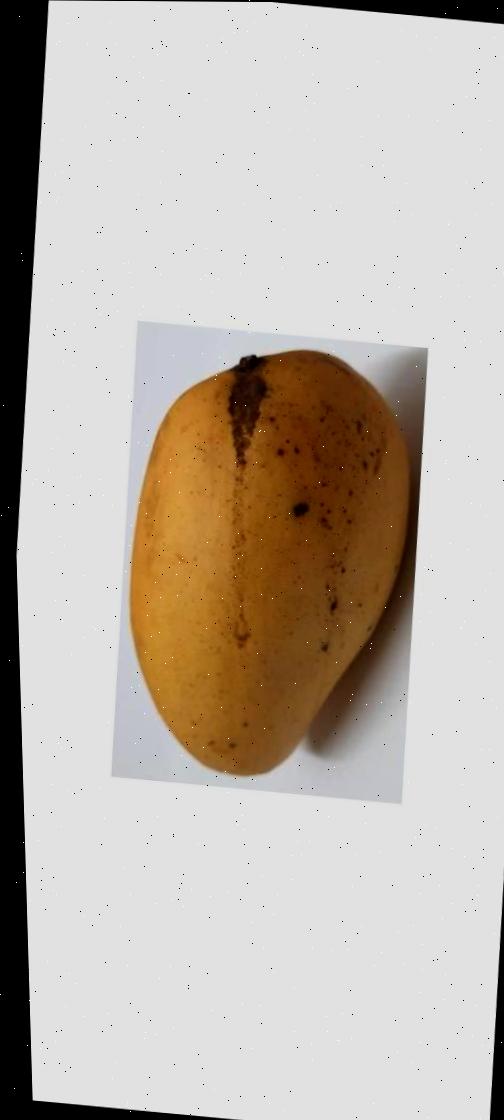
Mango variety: Katimon